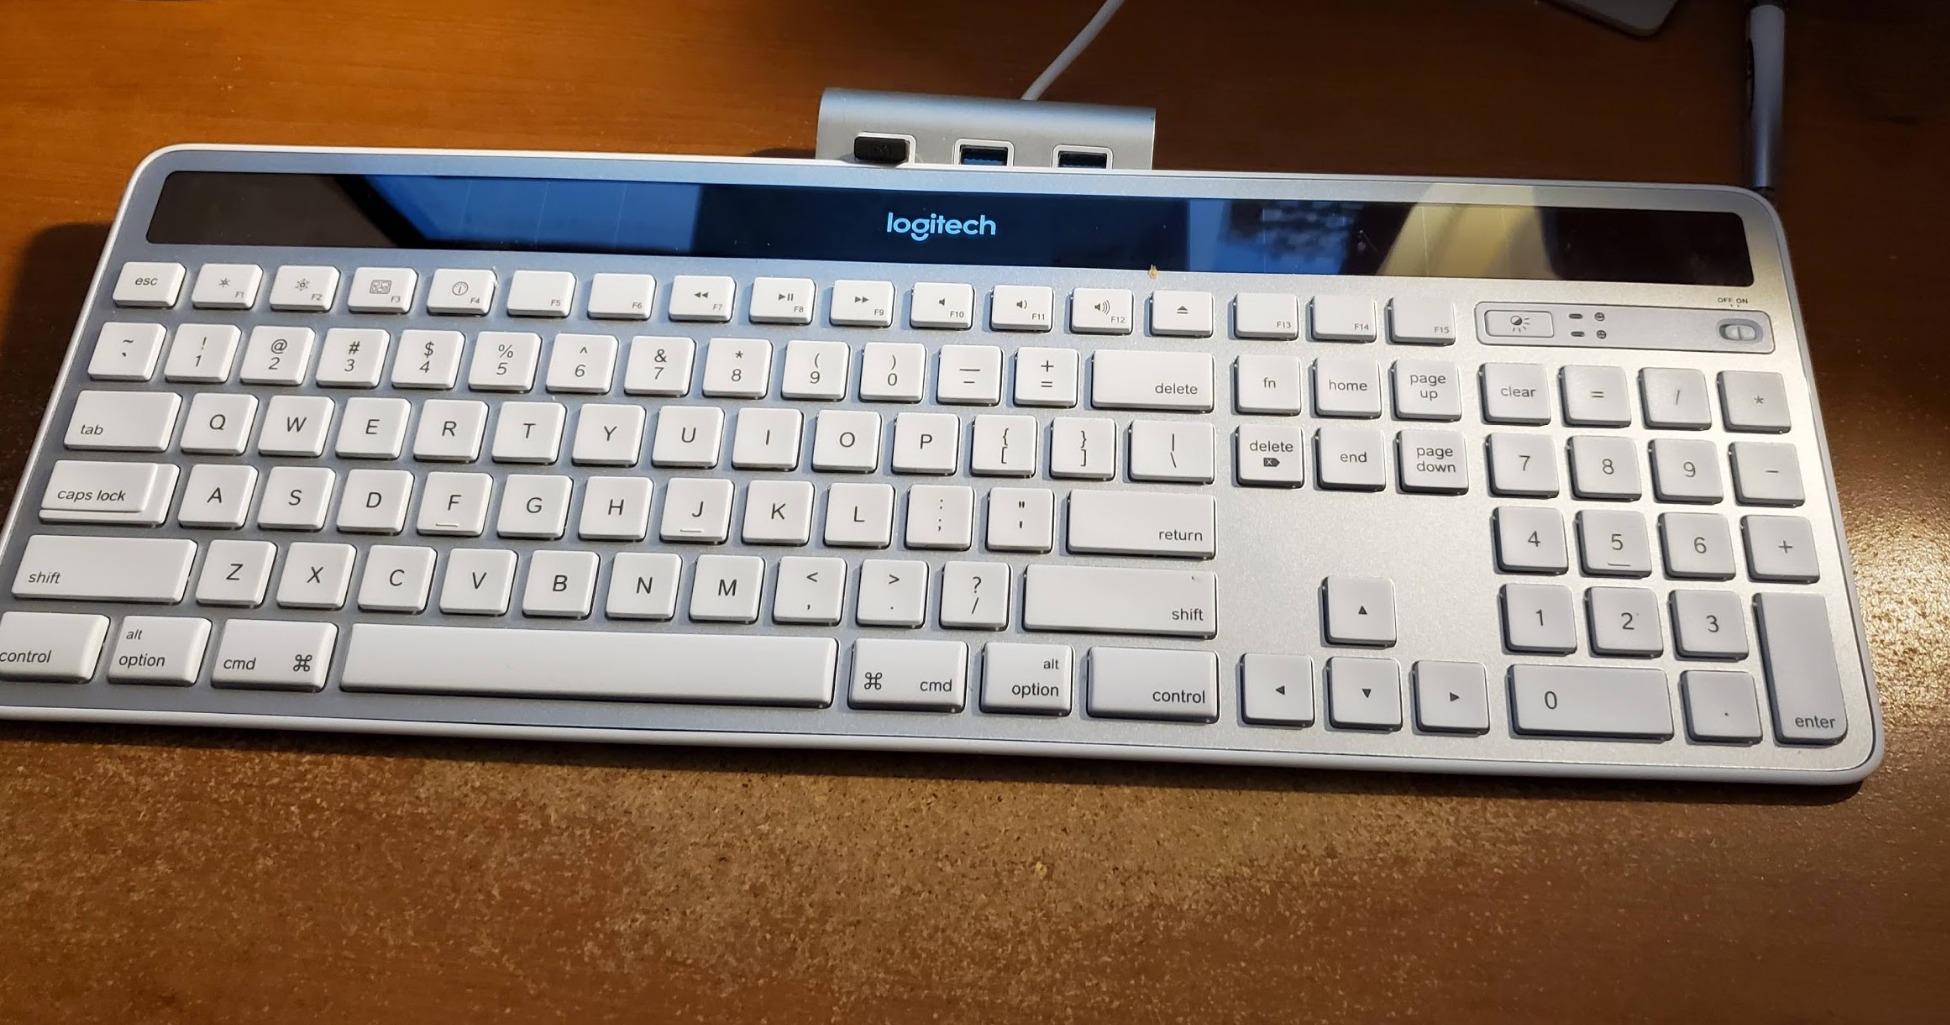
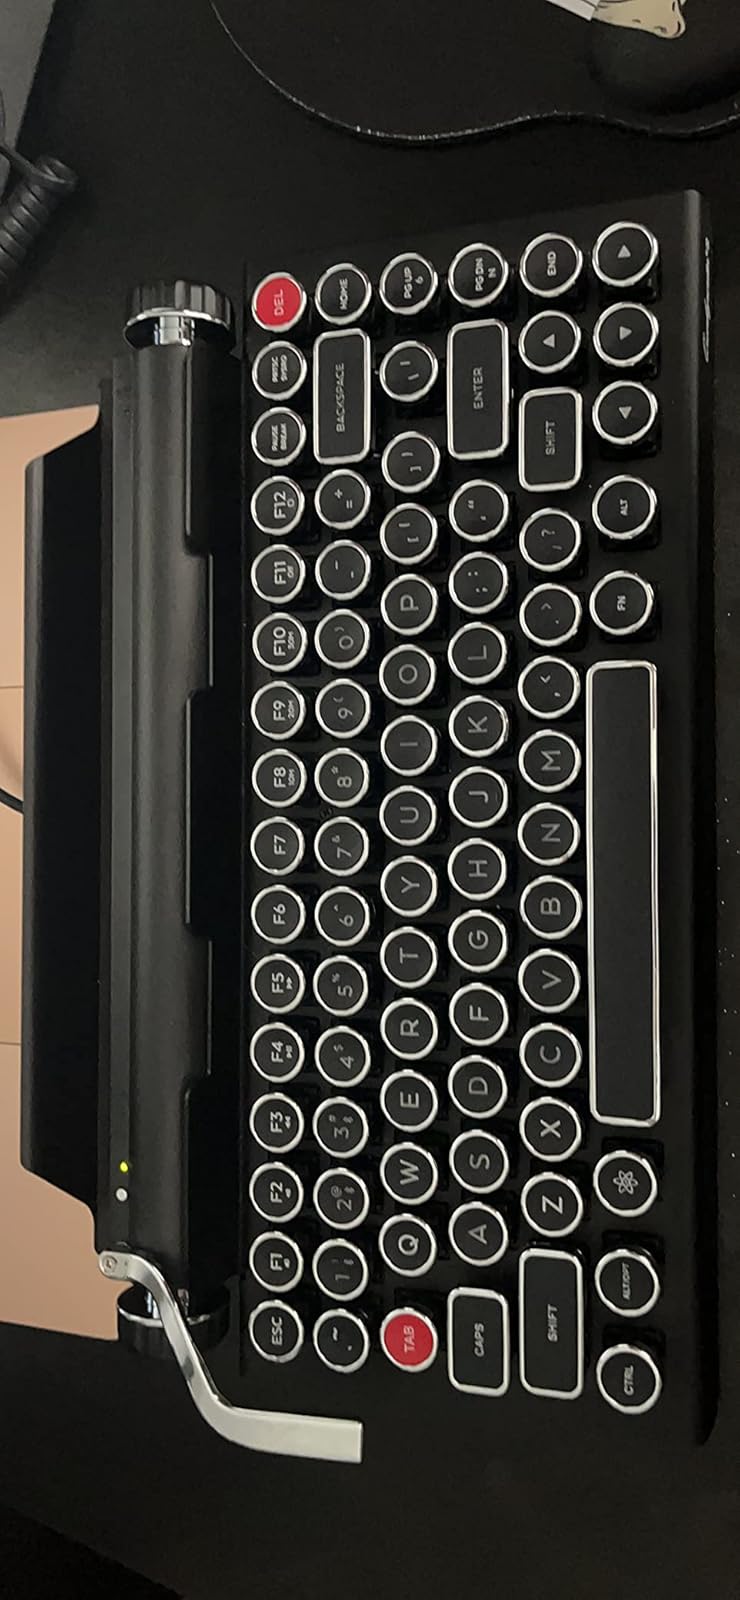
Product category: keyboard
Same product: no